Eóin Mac Suibhne

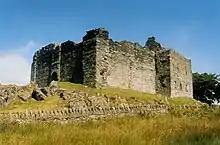
Ruinous Castle Sween, a stronghold seemingly built by Suibhne, eponym of both Clann Suibhne and the castle itself.

At some point in the mid thirteenth century—perhaps in the 1260s—Eóin's family appears to have been ejected from its homeland in Argyll. At about this point, the clan seems to have been displaced and replaced in the region by the Stewart/Menteith kindred. As such, it may have been at about this time that Clann Suibhne took up residence in Ireland, and it may have been during this period that the family began to act as suppliers of gallowglass warriors there. Eóin's great-grandfather, Murchadh Mac Suibhne, is certainly reported to have perished in Ireland, as the prisoner of the Earl of Ulster, in 1267.